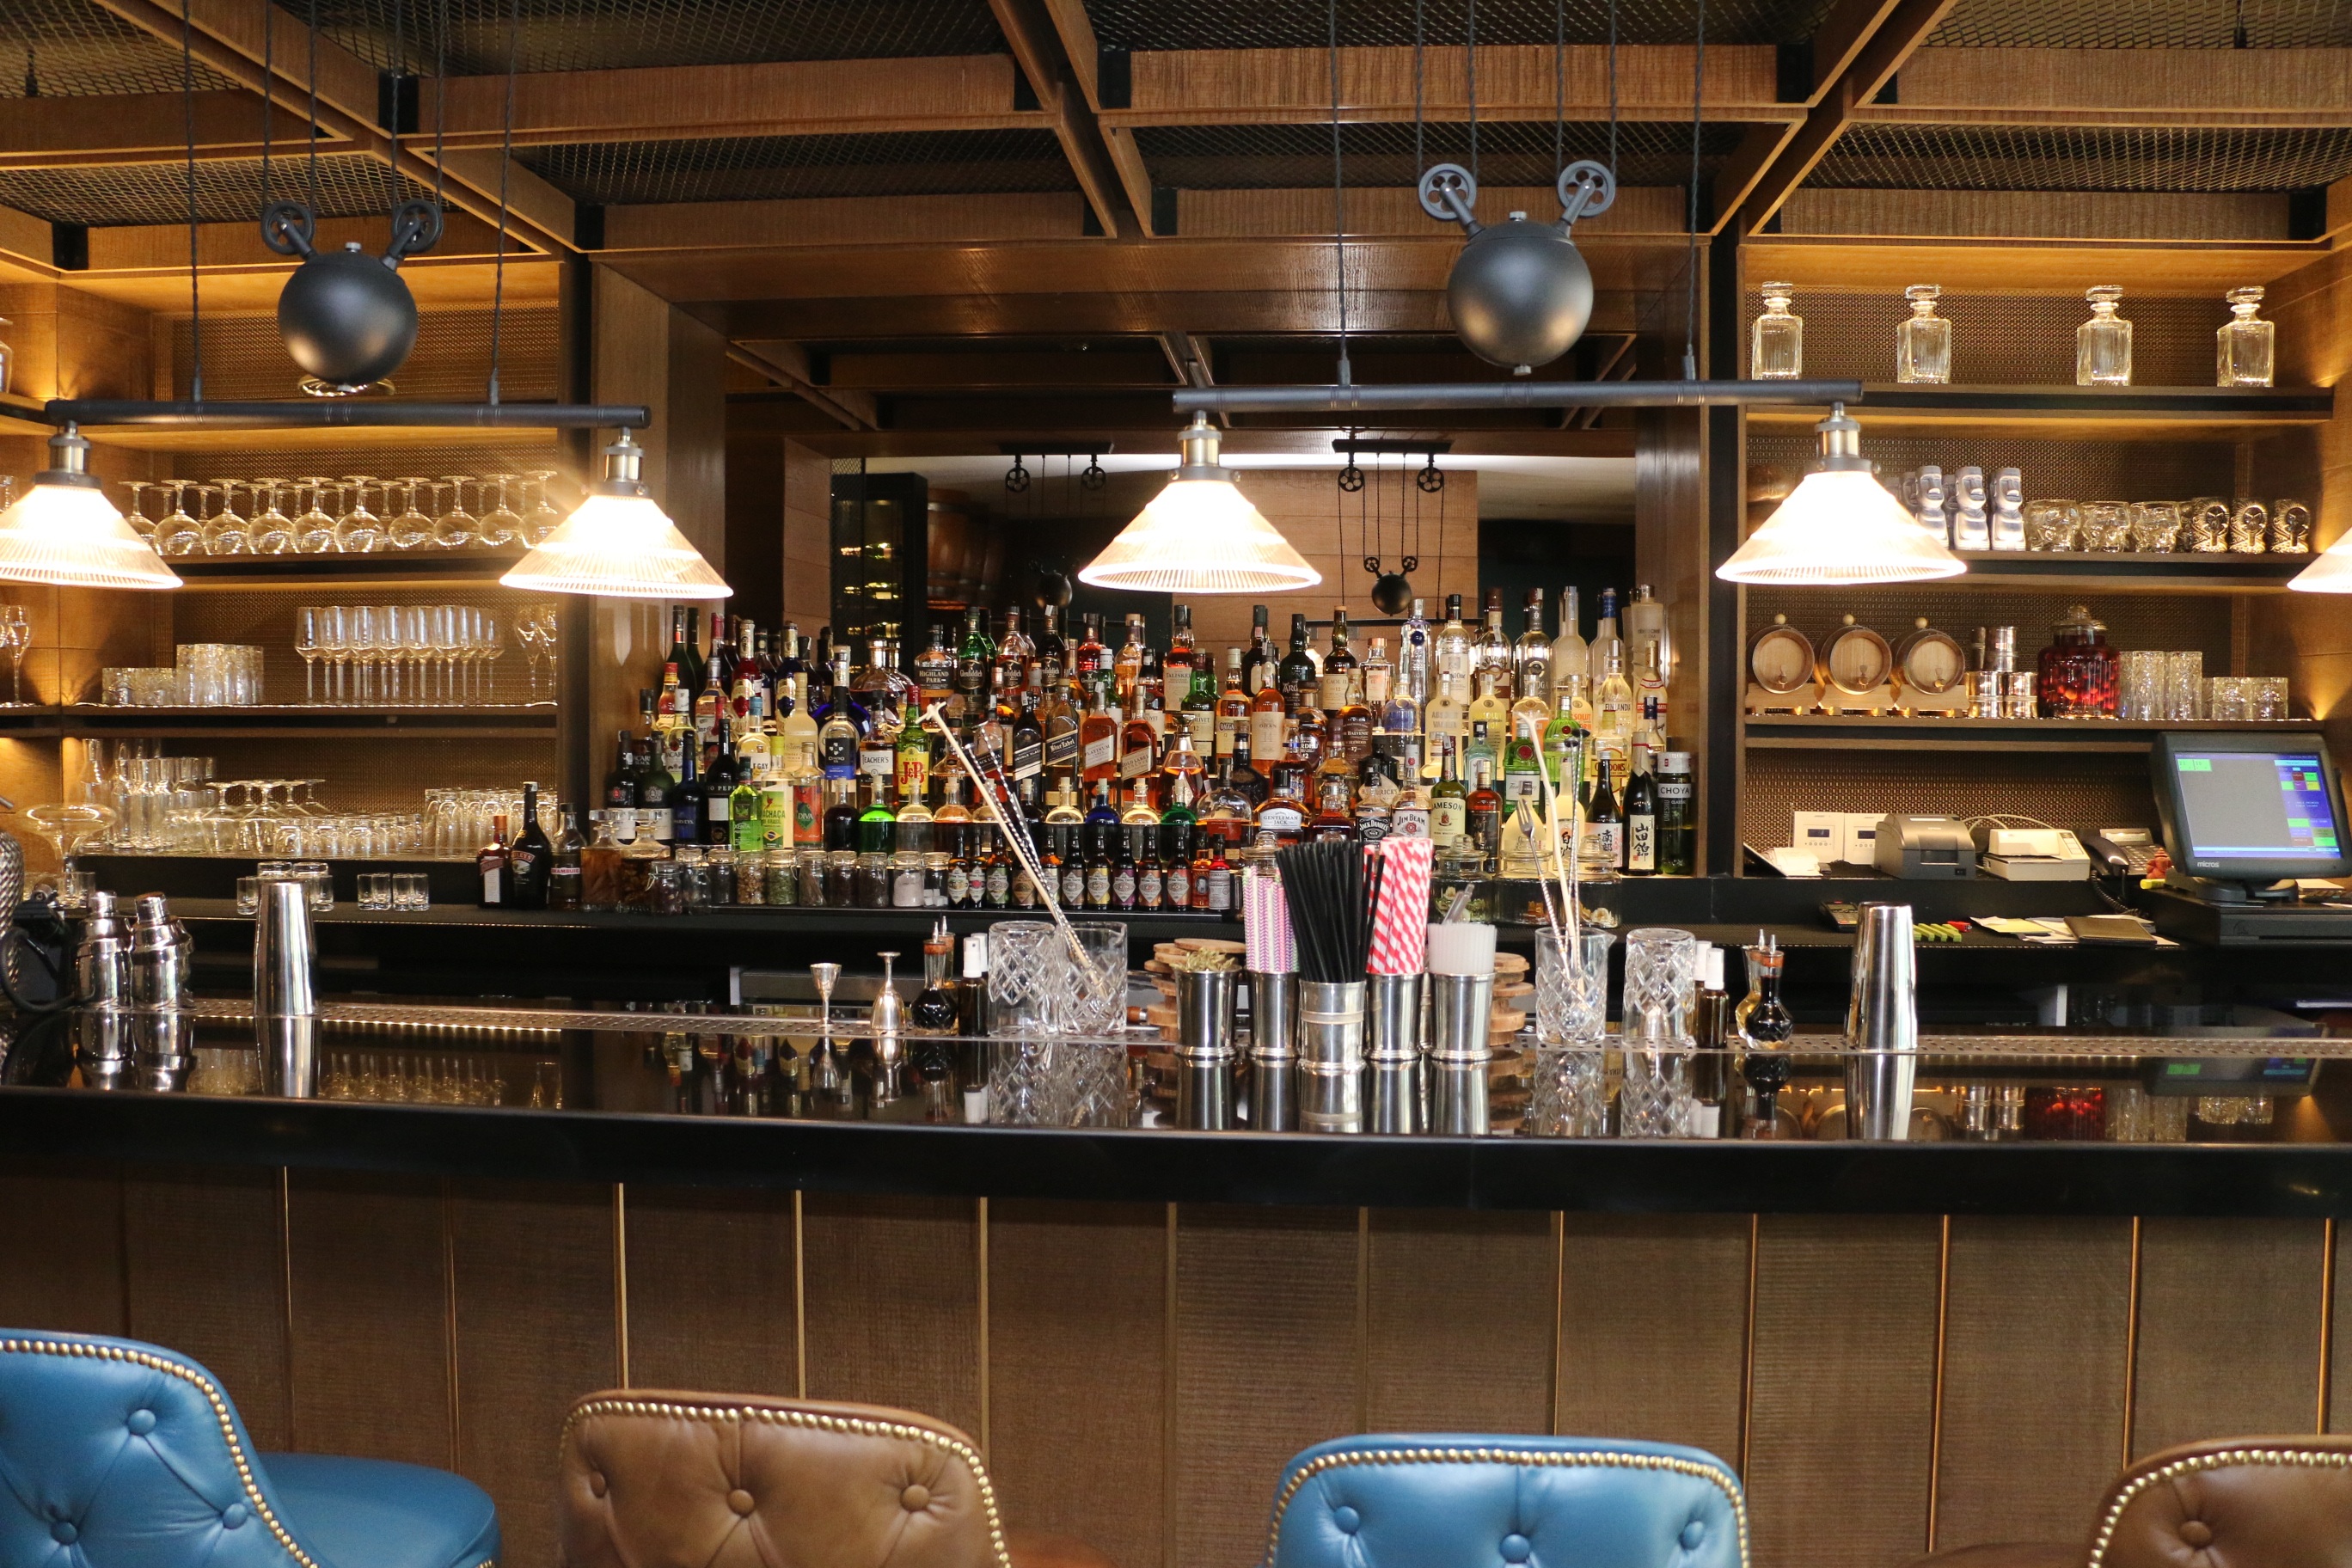
restaurant, bar, meal, interior design, dining in goa, restaurants in goa, hotel restaurants goa